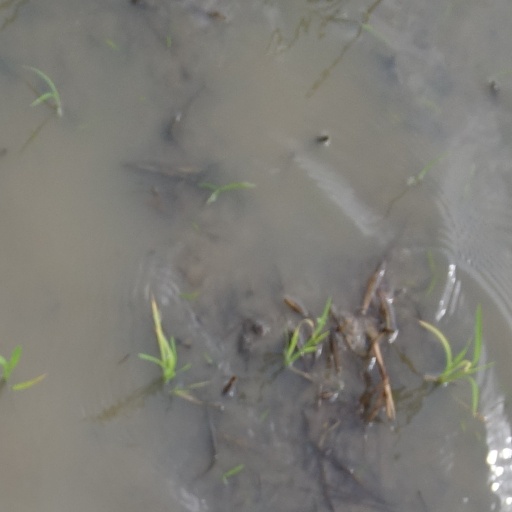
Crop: rice